Cecily Jordan Farrar

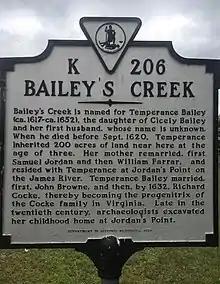
Historical marker for Bailey's Creek that assumes Cecily is the mother of Temperance Bailey and notes that her father is unknown.

In the Jamestown Muster of 1624-1625, the list of Cecily and William Farrar's household members includes Temperance Baley (now spelled Bailey), who was listed as seven years old and born in Virginia. Temperance is listed as receiving a patent for 100 acres in 1620 when she was about two or three years of age; she is also listed as having 200 acres planted in 1625. Samuel Jordan's 1620 patent lists her properties as adjoining his. Based on this evidence, several researchers have concluded that Temperance may be Cecily's daughter from a previous husband named Baley. However, there is no direct documentation that she is Temperance's mother or that she had a husband before marrying Samuel Jordan. In addition, Temperance's father has not been conclusively identified.